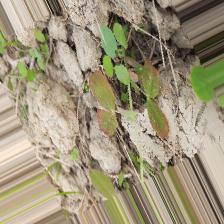
Label: Lentil Rust